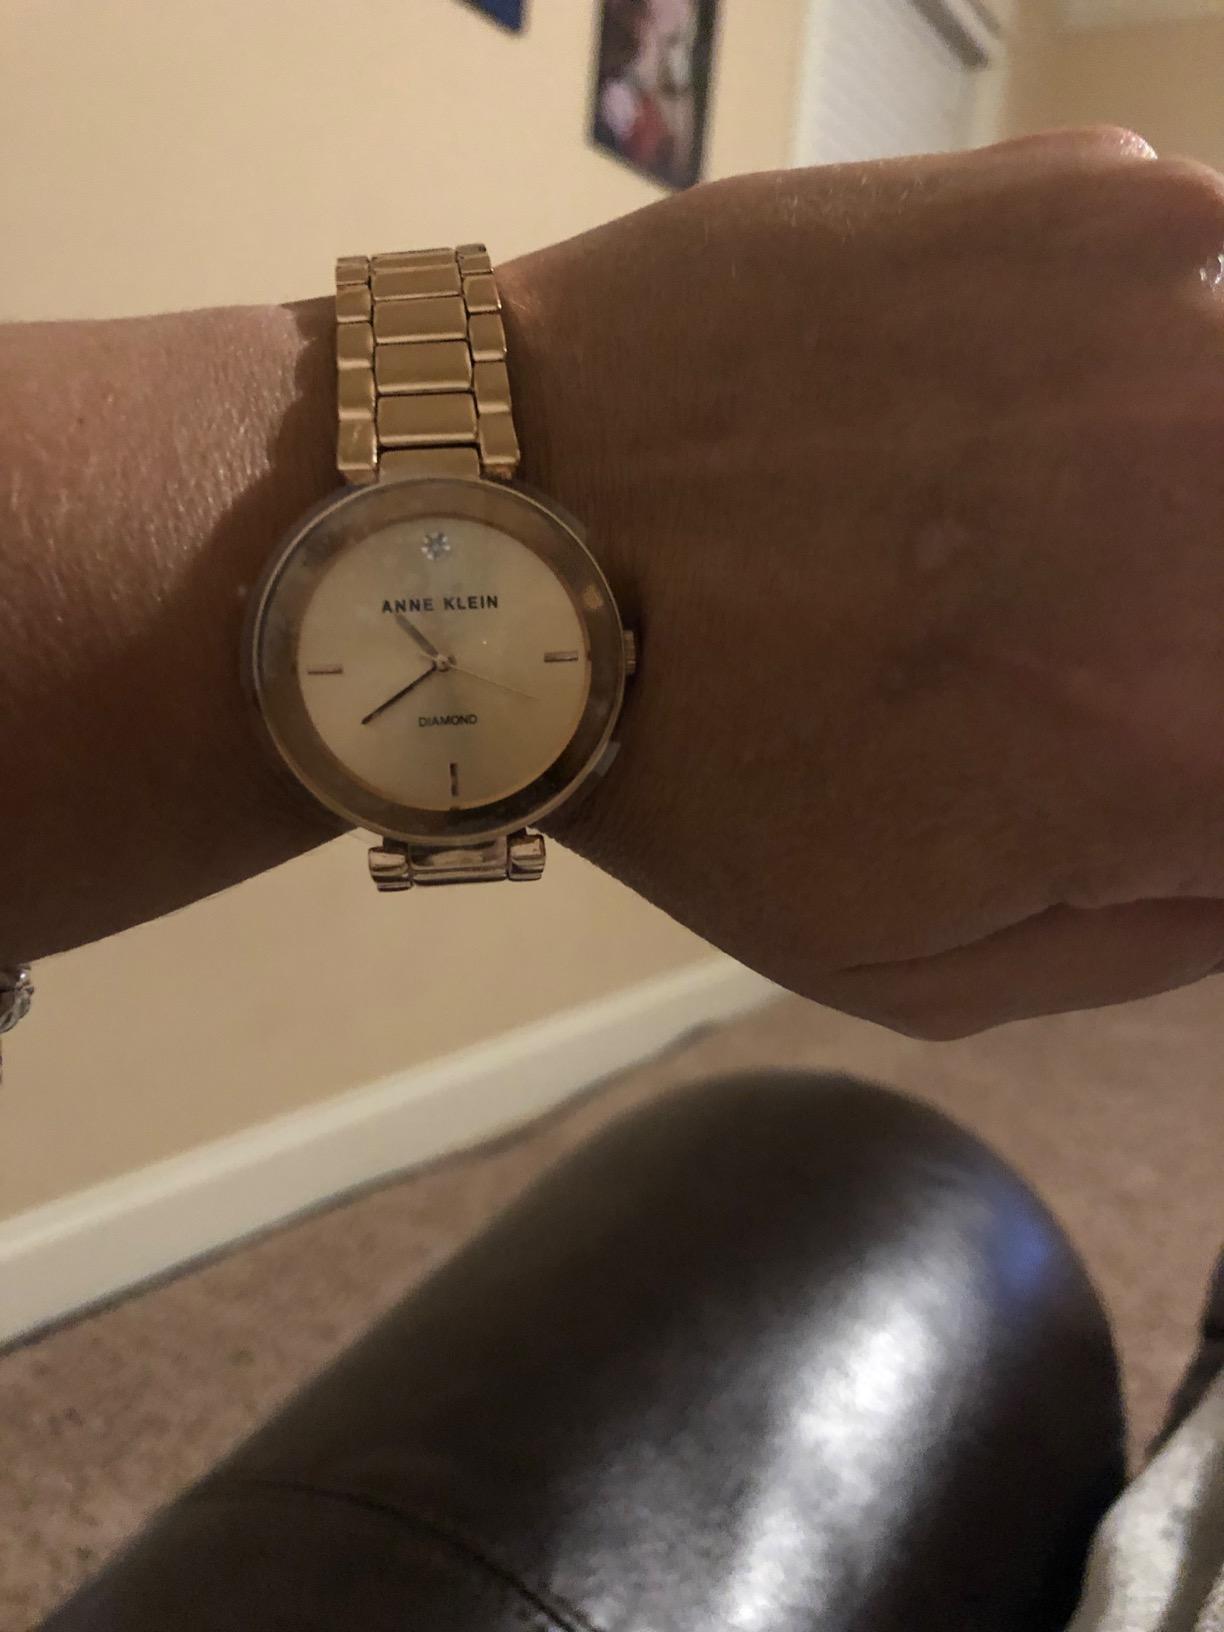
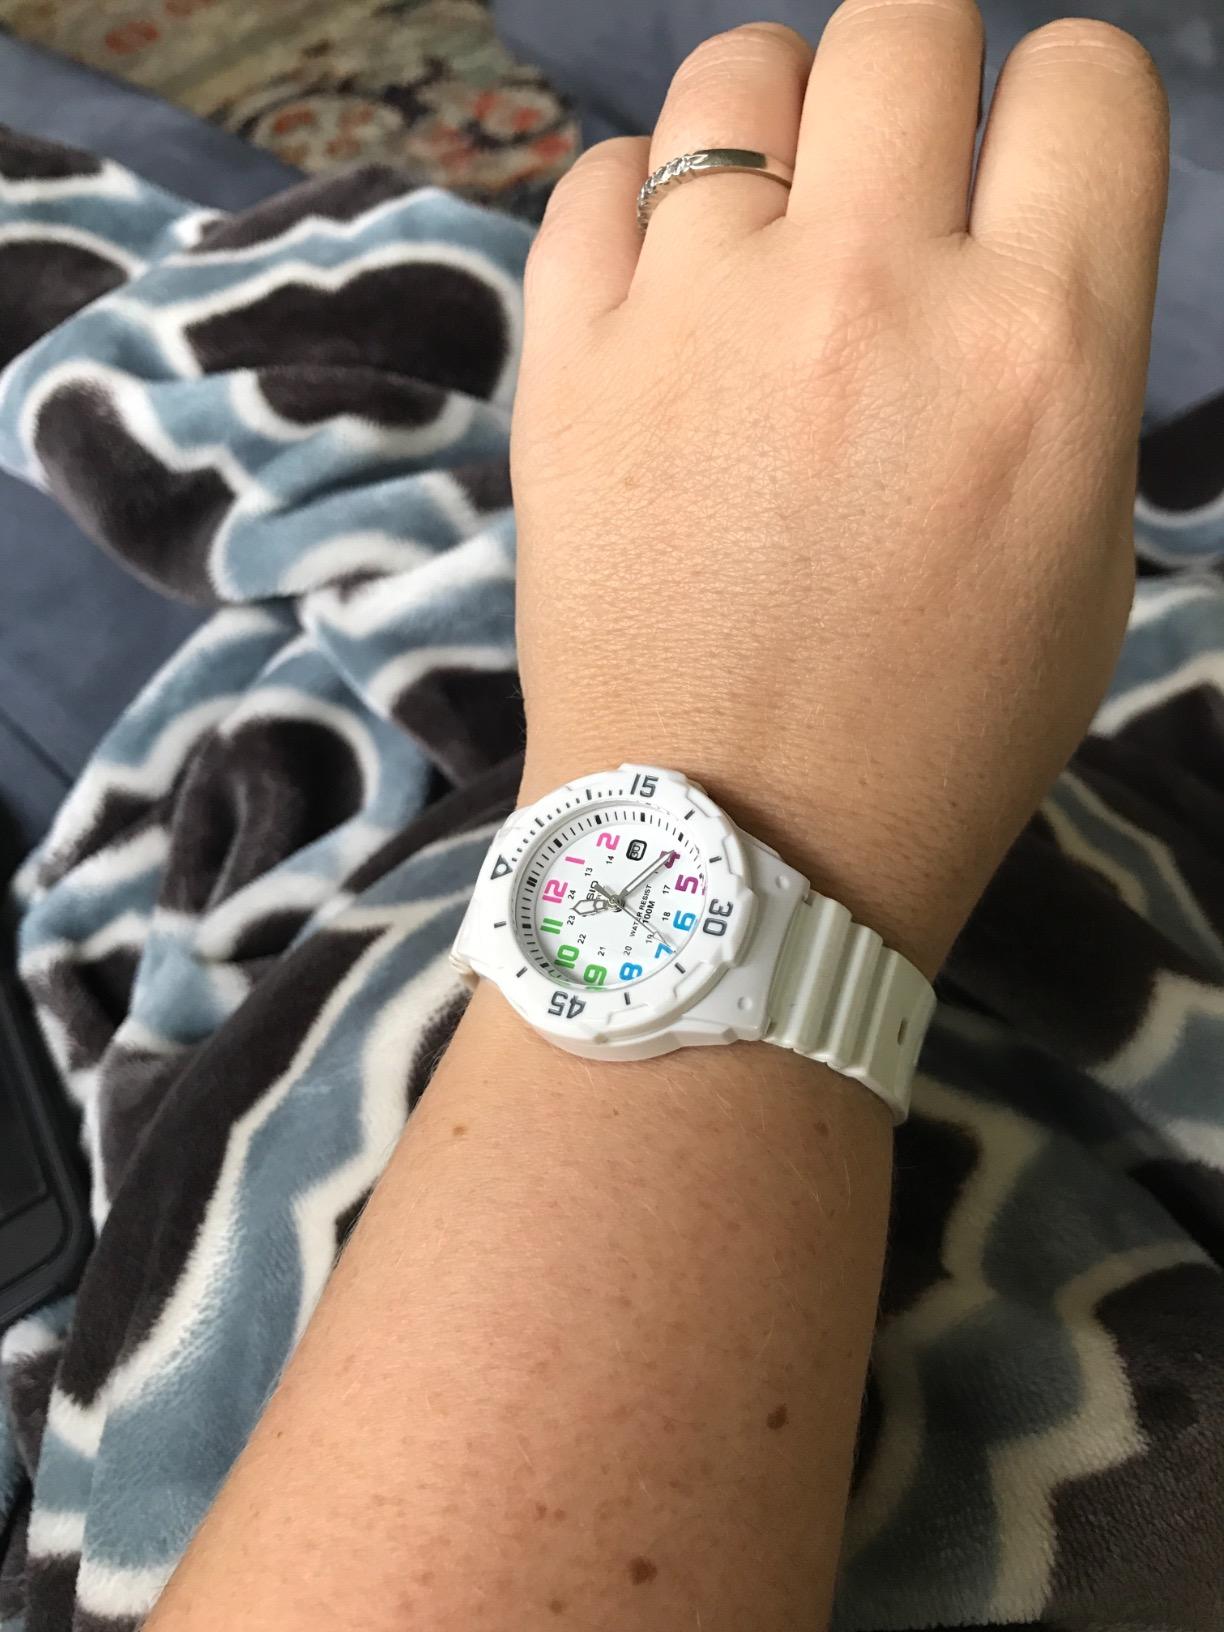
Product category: accessories_watch
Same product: no